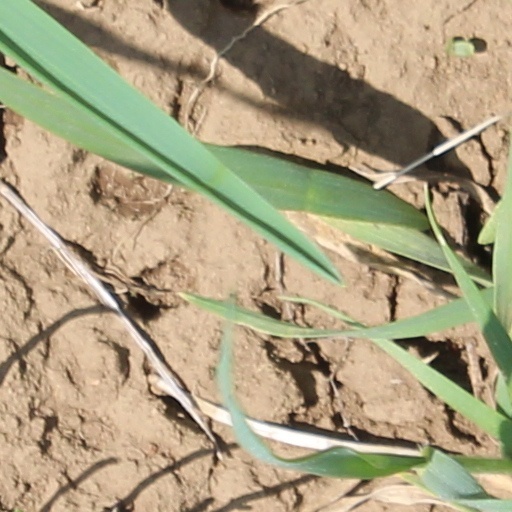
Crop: wheat